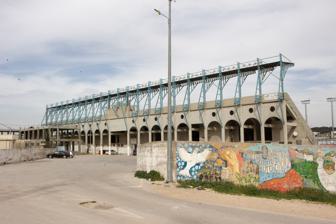
Building: Al-Khader Stadium
Country: Palestine
Year built: 2007
Stadium in Al-Khader, West Bank, Palestine Al-Khader Stadium Location Al-Khader , Palestine Capacity 6000 Opened 2007 Tenants Shabab Al-Khadr Club (West Bank Premier League) Al-Khader Stadium ( Arabic : ملعب الخضر ) is an international football stadium in al-Khader , Palestine . It was inaugurated on August 6, 2007 with a match between local team Shabab Al-Khadr , and Maccabi Ahi Nazareth , an Israeli Arab team from Nazareth . The stadium was constructed with funding from Portugal through the Portuguese Institute for Cooperation for Development. Al-Khader Stadium cost roughly $2 million to build and could host over 6,000 spectators. It is the home stadium of Shabab Al-Khadr . In addition to football, the stadium hosts the annual al-Khader Festival of Arts and Culture and the grape festival of the town. References